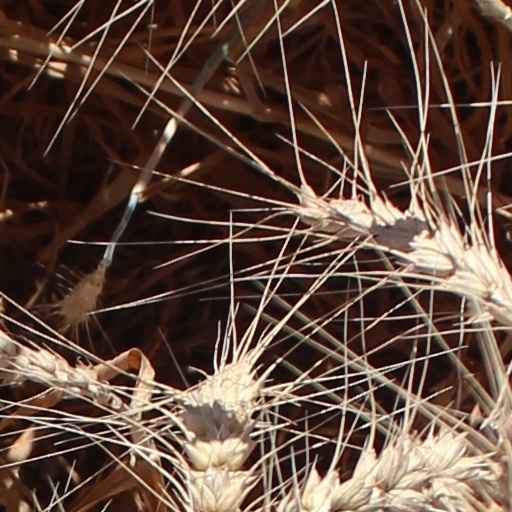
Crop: wheat